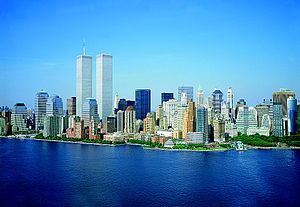
Skyline
New Yorks skyline med World Trade Center (før 11. september 2001)
En skyline kan beskrives som en bys silhuet i form af et overblik eller et udsnit af dens højeste bygninger og strukturer. Den kan også beskrives som den kunstige horisont, som skabes af byens struktur. En bys skyline giver en god antydning af byens økonomiske kraft i almindelighed, således at jo mere prominent en skyline, en by har, desto større økonomisk magt har byen. Byens skyline kan også betegnes som dens fingeraftryk, eftersom der ikke findes to ens skylines. Billedet af en skyline viser ofte et stort, panoramaagtigt syn af byen. I mange byer, men ikke alle, har skyskrabere en væsentlig betydning for byens skyline. Har byen en stærk planlægning af udviklingen, som det f.eks. er tilfældet i Minneapolis, tenderer dens skyline mod at ligne et kunstigt bjerg på grund af, at de højeste bygninger er koncentreret omkring centrum.